Mari-Ann Kelam

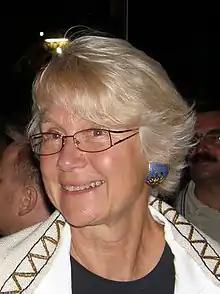
Mari-Ann Kelam

Mari-Ann Kelam (born 26 June 1946 in Ansbach, Germany) is an Estonian politician. She was a member of IX Riigikogu.